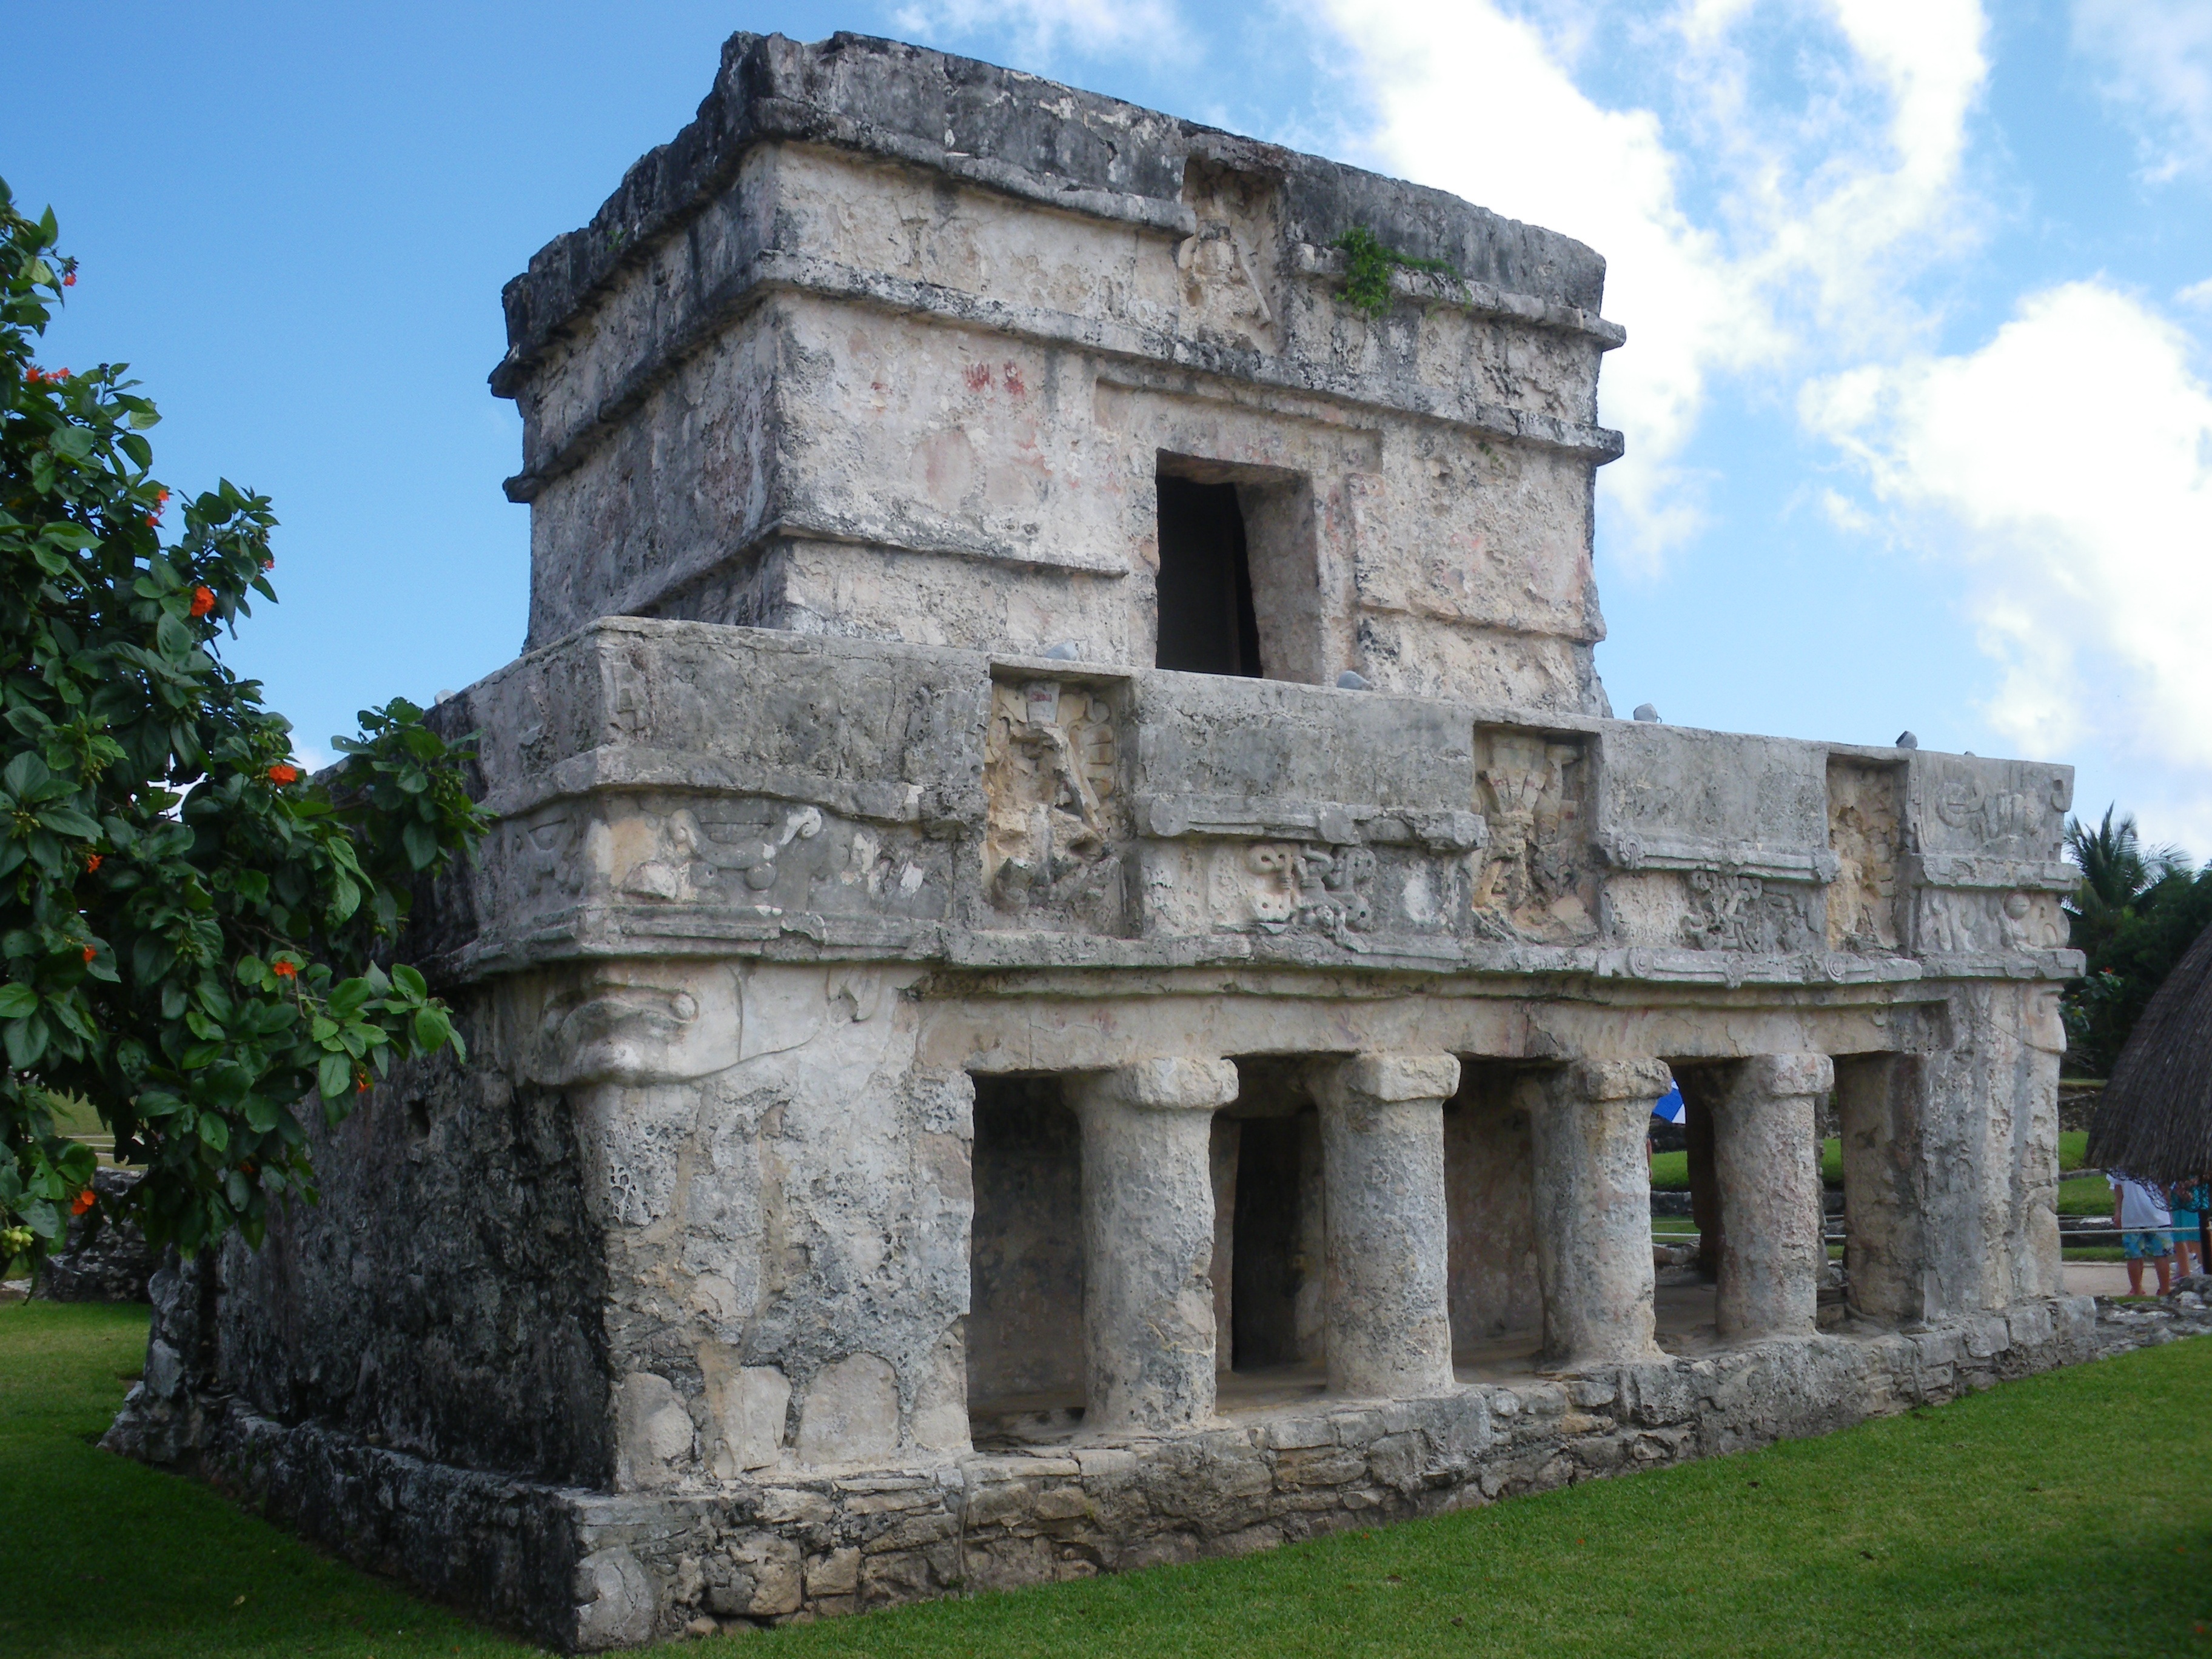
building, monument, landmark, temple, mexico, ruins, archaeological site, tulum, roman temple, historic site, ancient history, ancient roman architecture, ancient greek temple, maya civilization